University of Southern Queensland

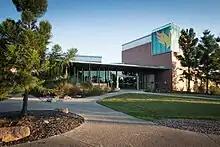
University of Southern Queensland, Ipswich campus

The university's Ipswich campus is located in the growing region of southeast Queensland, 40 minutes from the Brisbane CBD. The campus is home to the university's health programs, which has laboratories for clinical nursing students, custom-built training facilities for paramedicine students, café, gym, and different sports fields. The Ipswich campus offers degrees in nursing, paramedicine, psychology, and counselling as well as tertiary preparation programs. The campus also includes a library with a rainforest and water features designed to increase air quality and contribute to the learning environment. The University of Queensland (UQ) Ipswich Campus was transferred to UniSQ on 7 January 2015 following an agreement between the two universities. The decision to transfer the Campus was motivated by a desire to increase tertiary education opportunities in the region and to reflect the strategic objectives of each university. In stage two of the Sustainable Energy Solution project commenced in September 2017, 1198 solar panels were installed on building rooftops across campuses in Springfield and Ipswich, generating 586,949 kilowatt hours and reducing thousands of tonnes of carbon emissions each year. As of 31 May 2018, smoking is banned in all areas of the university.